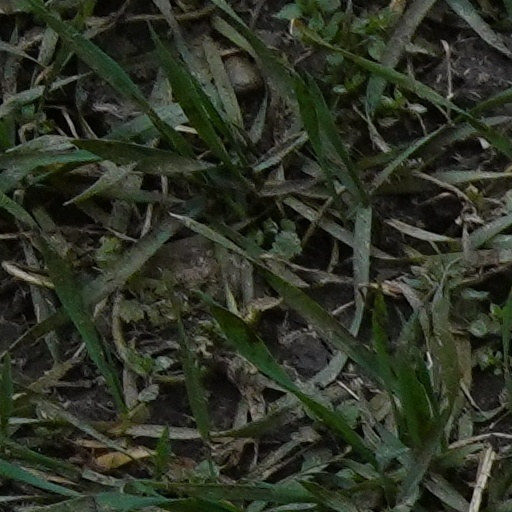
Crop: wheat